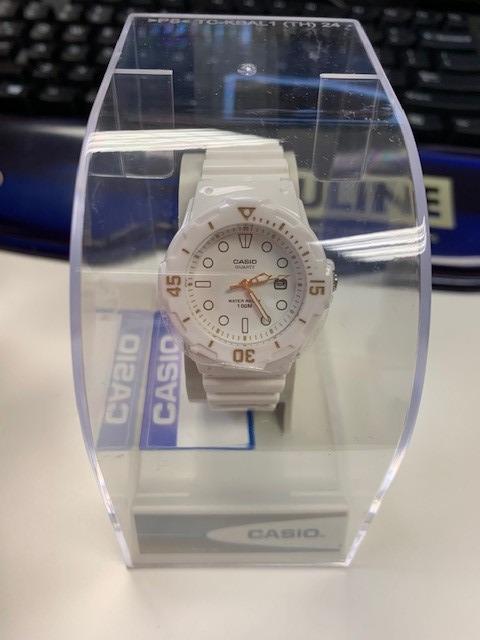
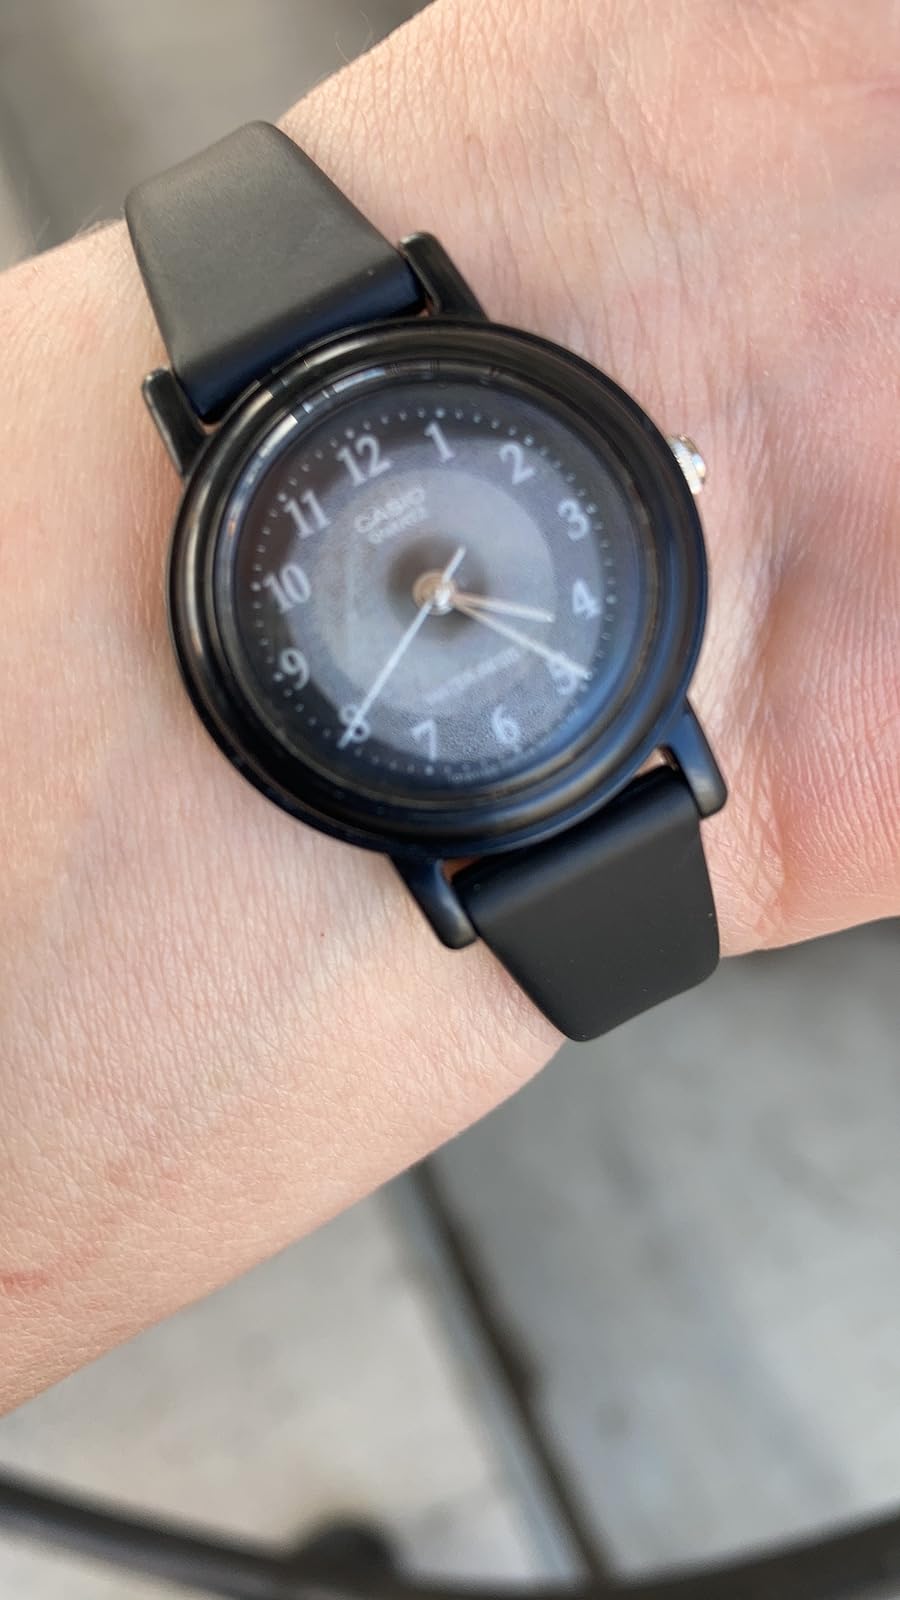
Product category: accessories_watch
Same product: no